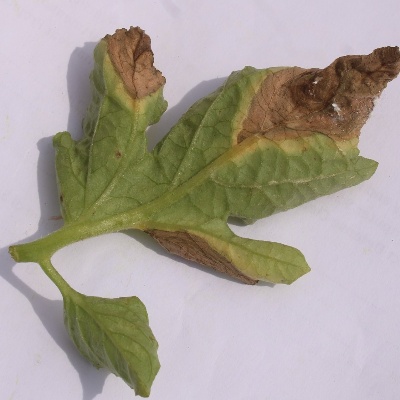
Crop: Tomato
Condition: verticulium wilt